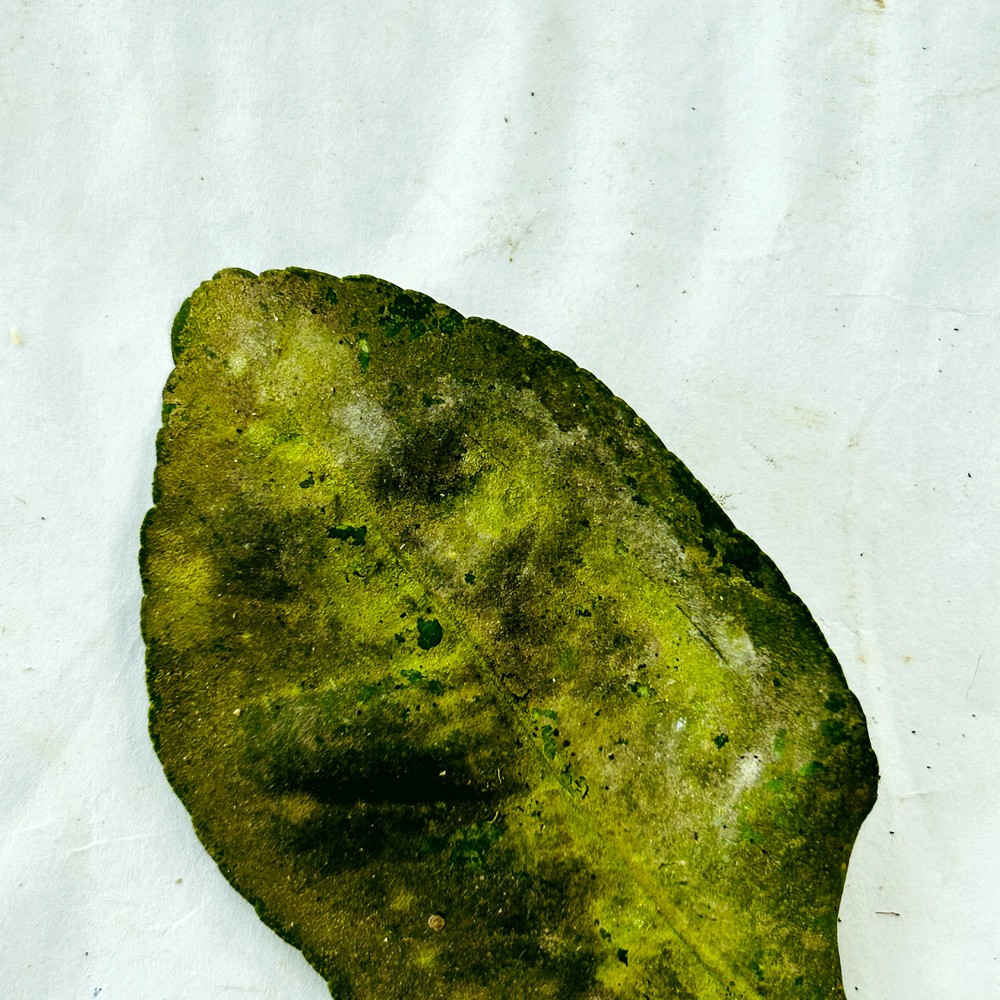
Label: Sooty Mould